Samangan Province

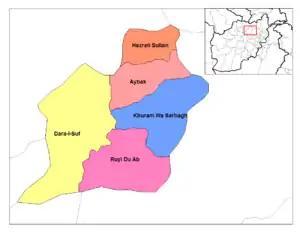
Districts of Samangan

The historical cultural heritage in the province which is mainly at Samangan City, the provincial headquarters of Samangan are the Takt-e Rostam and the adjacent Buddhist caves and stupas on a top of hill.